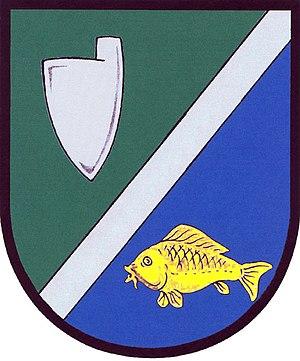
Jaroslav est une commune du district et de la région de Pardubice, en République tchèque. Sa population s'élevait à 234 habitants en 2017.